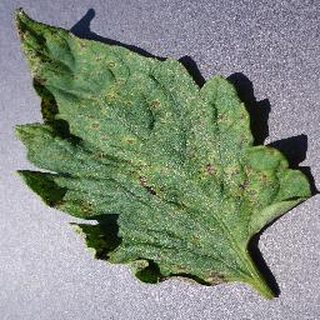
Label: tomato_septoria_leaf_spot